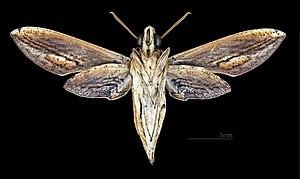
Xylophanes thyelia est une espèce de lépidoptères de la famille des Sphingidae, de la sous-famille des Macroglossinae, tribu des Macroglossini, sous-tribu des Choerocampina, et du genre Xylophanes.